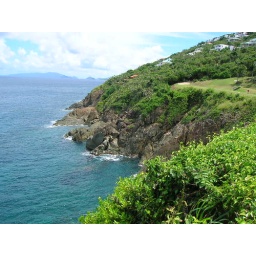
Talk about a water trap! Hit the ball in there and it's gone.